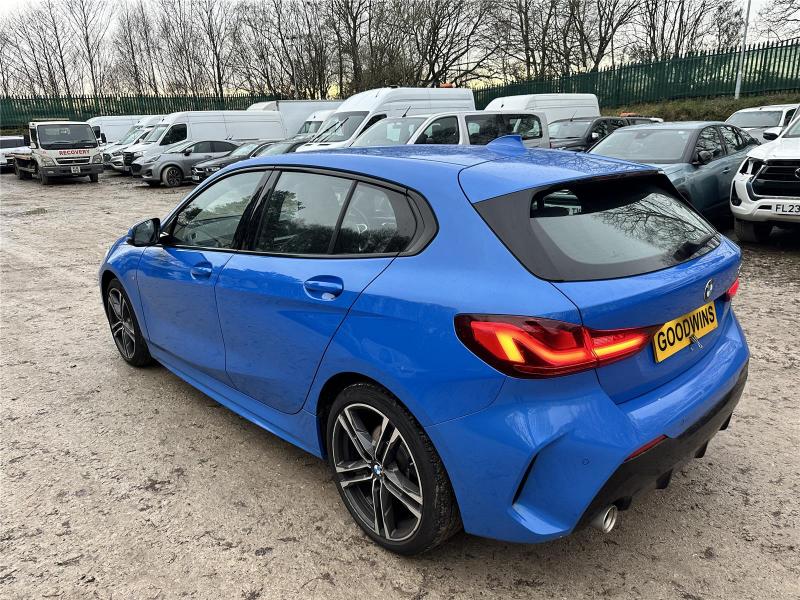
Aucun dommage détecté.
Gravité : aucun